Puerto Ricans in New York City

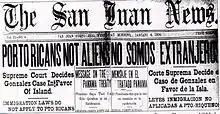
Cover of "The San Juan News" announcing the Supreme Court decision in the Isabel Gonzalez case of 1904

In 1902, the United States Treasury Department issued new immigration guidelines that changed the status of all Puerto Ricans to "foreigners". Isabel Gonzalez was a young single mother who was expecting her second child. Her fiancé, who was in New York, sent for her with the intention of getting married. When Gonzalez arrived in New York, she and all the Puerto Ricans who were with her, were detained in Ellis Island and denied entry. She was accused of being an alien and as an unwed parent she was deemed as a burden to the welfare system of the country. Gonzalez challenged the Government of the United States in the groundbreaking case "GONZALES v. WILLIAMS' (her surname was misspelled by immigration officials). The Supreme Court ruled that under the immigration laws González was not an alien, and therefore could not be denied entry into New York. It also stated that Puerto Ricans were not U.S. citizens, they were "noncitizen nationals". Gonzalez, who became an activist on behalf of all Puerto Ricans, paved the way for the Jones–Shafroth Act, which conferred United States citizenship on all citizens of Puerto Rico.